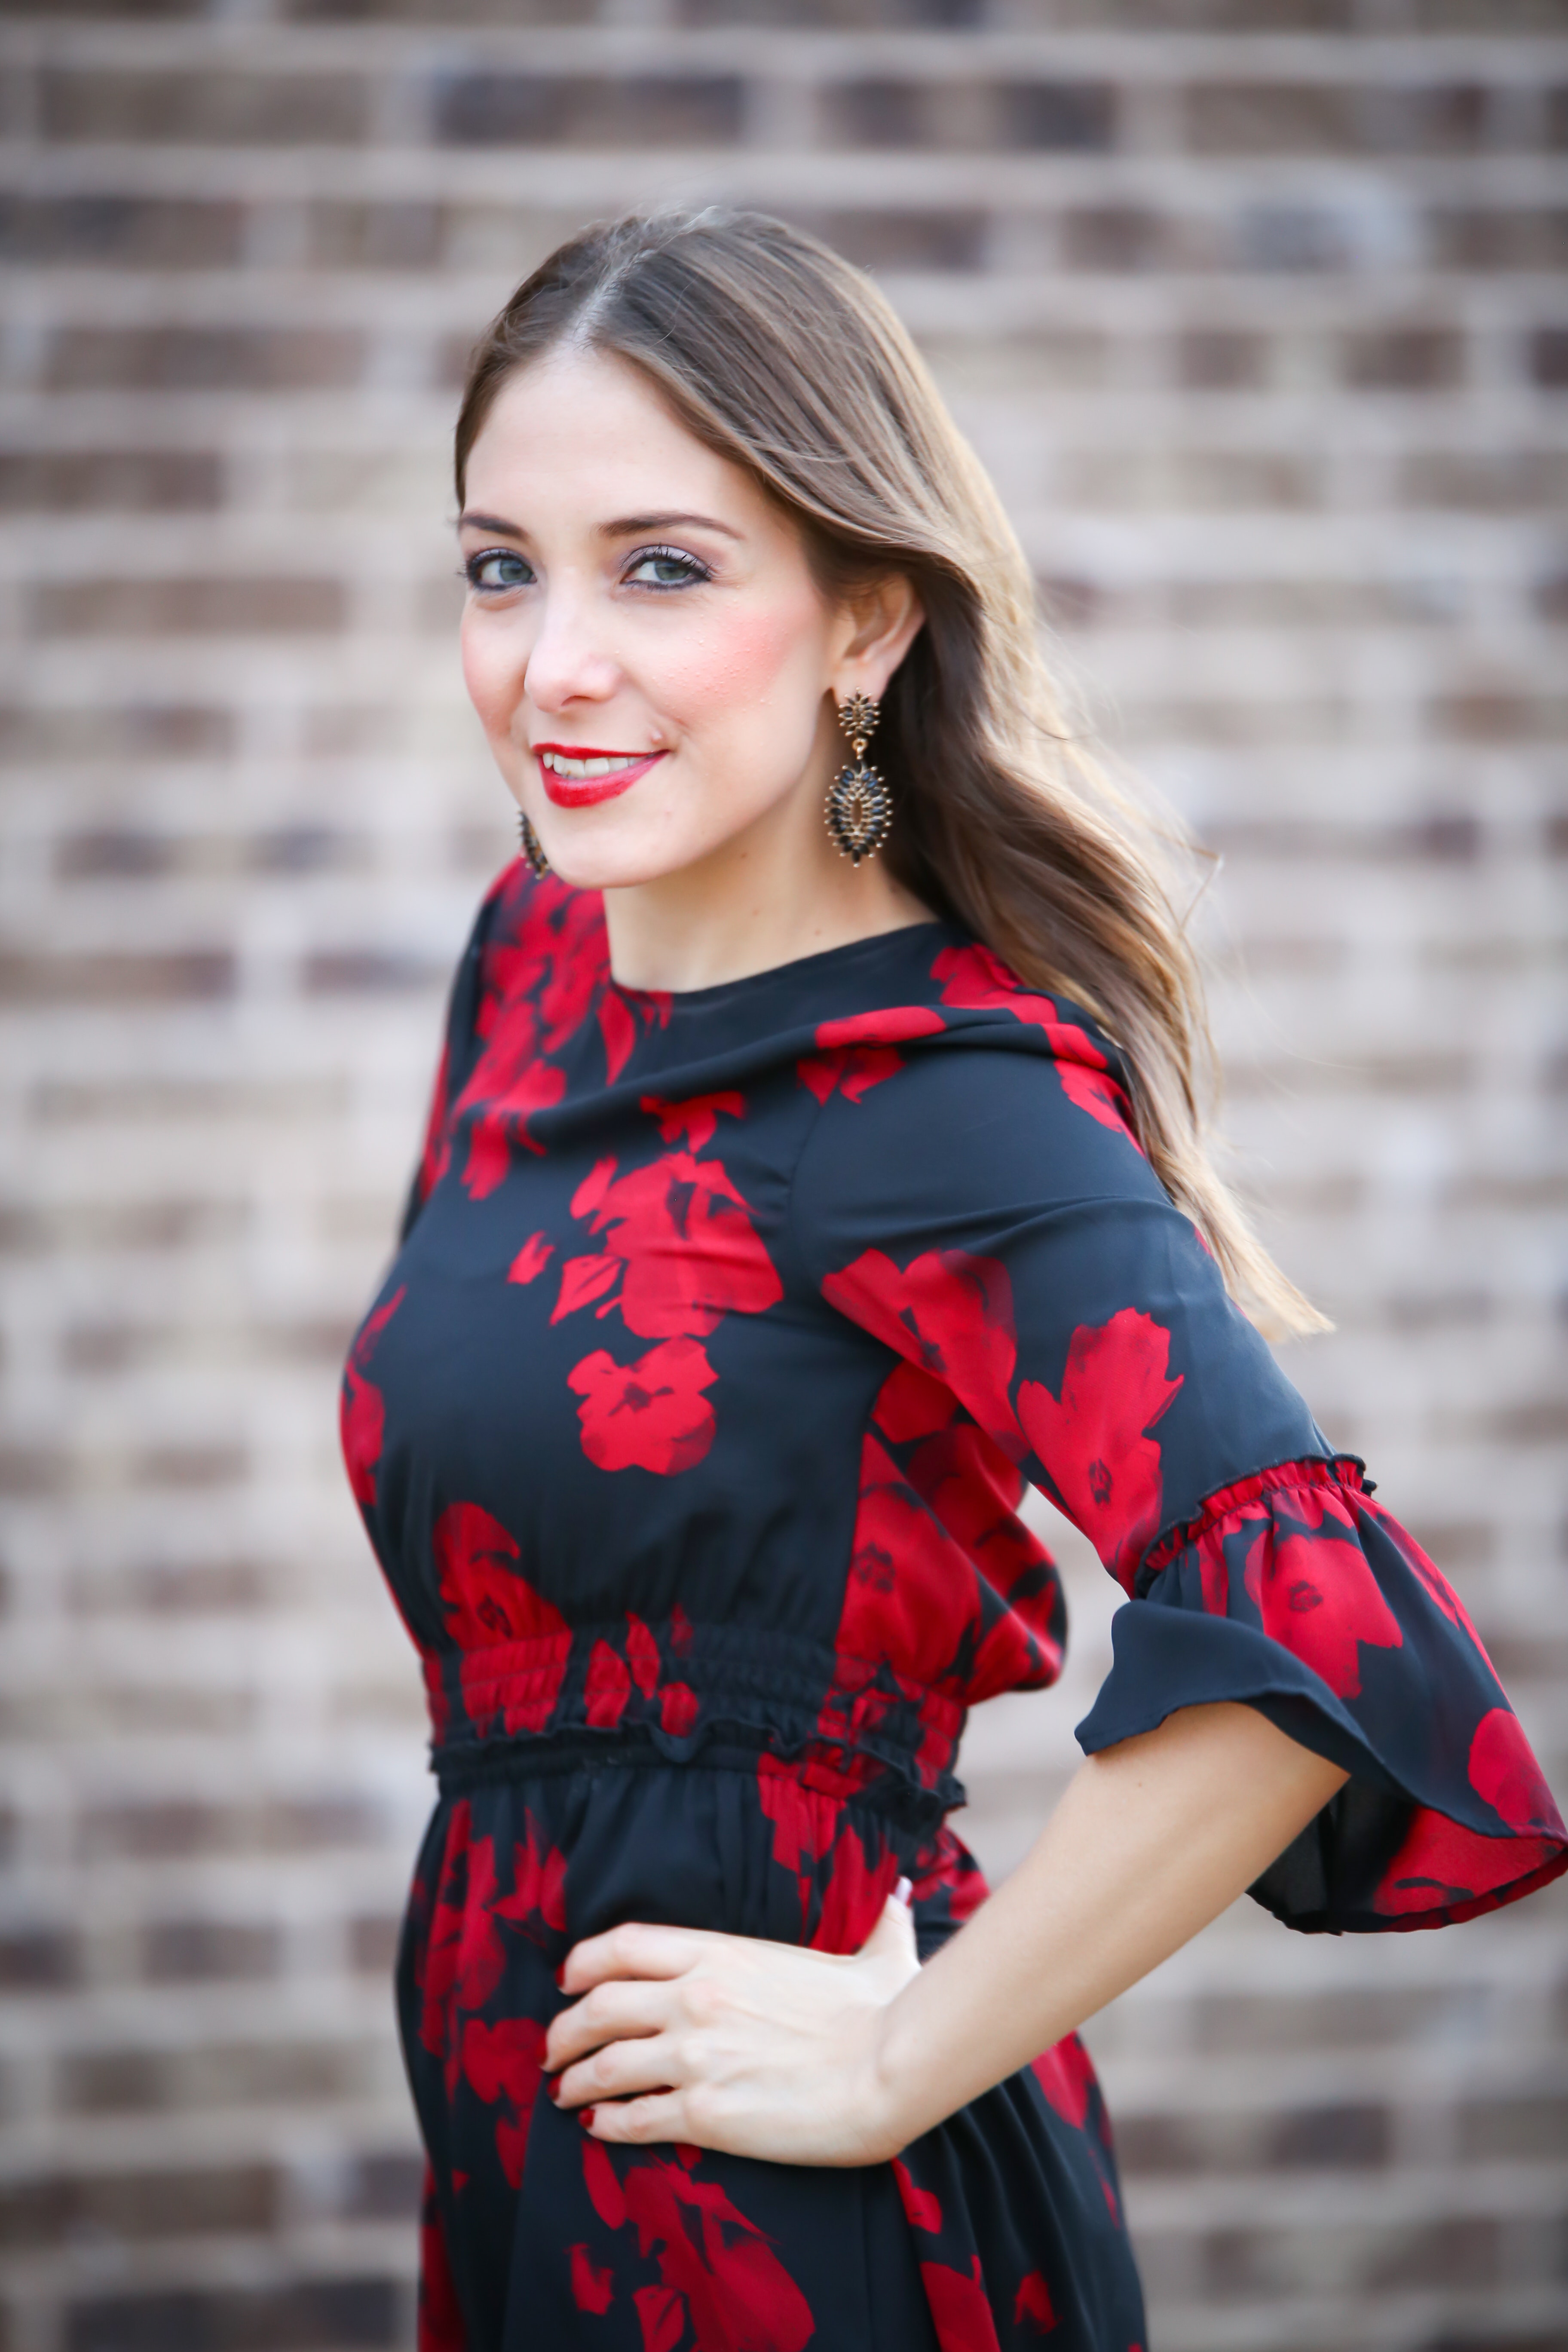
clothing, red, beauty, photo shoot, hairstyle, fashion, dress, sleeve, lip, shoulder, photography, fashion model, textile, day dress, model, long hair, outerwear, pattern, cocktail dress, fashion design, formal wear, street fashion, waist, portrait photography, style